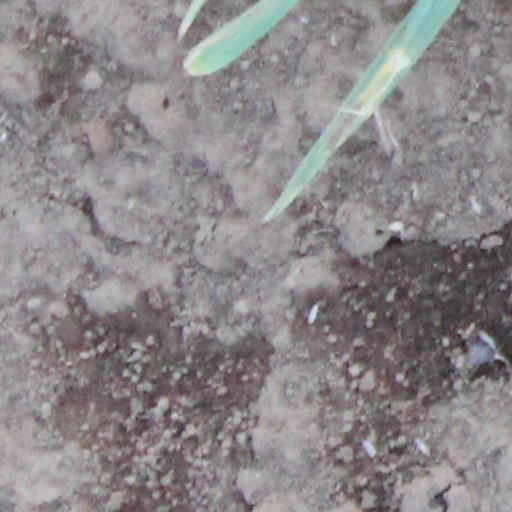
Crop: wheat